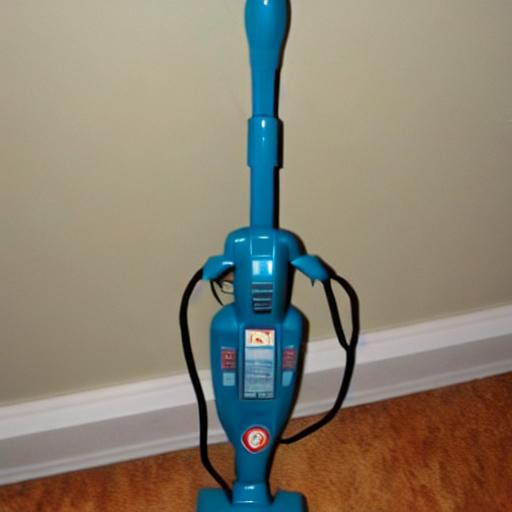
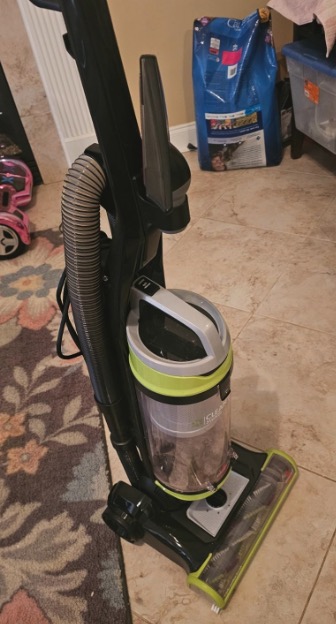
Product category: items_vacuum
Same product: no